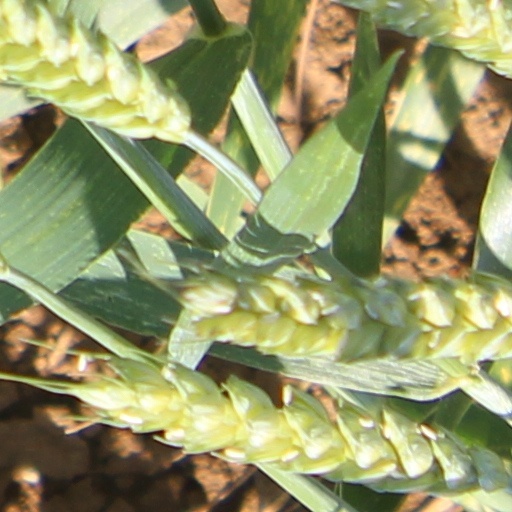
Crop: wheat